International Paystar

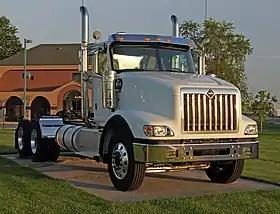
2015 International Paystar (third generation)

The International Paystar (also known as 5000e and PayStar) is a series of trucks that was manufactured by International Harvester and its successor, Navistar International. Produced from 1973 to 2017 across three generations, the Paystar replaced the long-running 210/230 and M-series. Developed for both on and off-road use, the Paystar was the largest commercially-marketed product range sold by International, intended for vocational applications (primarily construction-related). For 2017, the Paystar underwent a substantial redesign, becoming the International HX series.